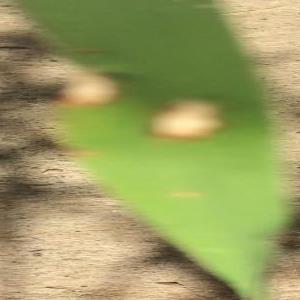
Disease: Blast